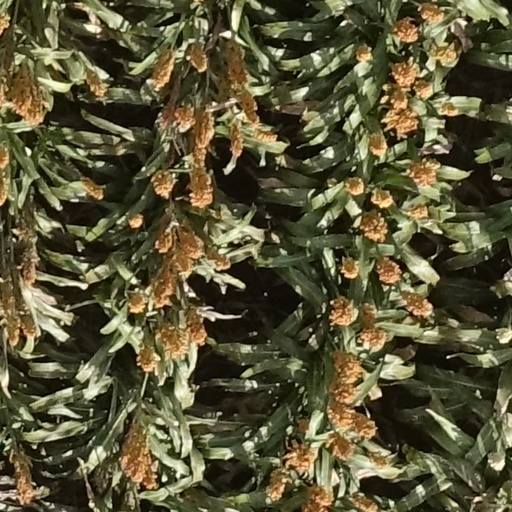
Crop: sorghum